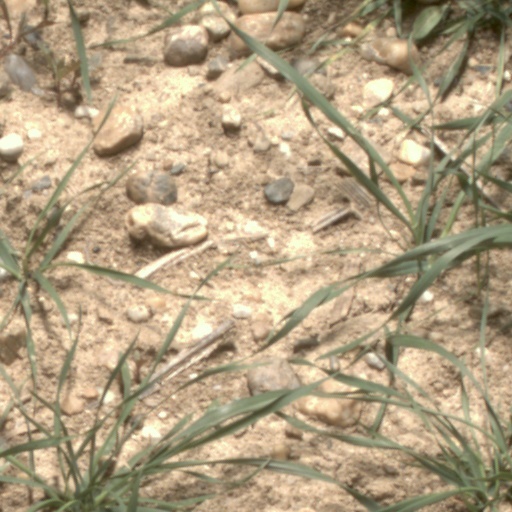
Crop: wheat